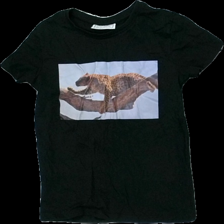
View: front
Type: T-shirt
Category: Children
Brand: Not in the list
Brand text on label: cope
Colors: Black, Blue, Brown
Material: ?
Pattern: Animal print
Cut: Regular
Size: 140
Season: All
Damage location: bottom right
Damage 2 location: middle left
Damage 3 location: bottom right
Price range: <50
Recommended usage: Export
Description: svart t-shirt med djur på, nopprig och hårig